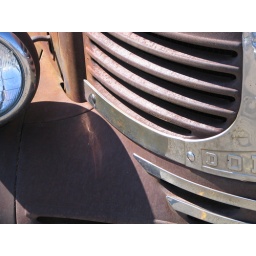
The shot of an old Dodge truck at the 2006 car show in Red Deer.